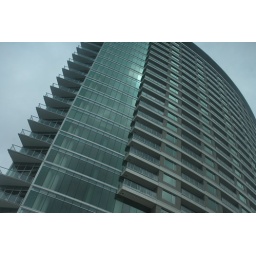
a new building west of downtown in dallas with a green facade and balconies